Thomas Braidwood Wilson

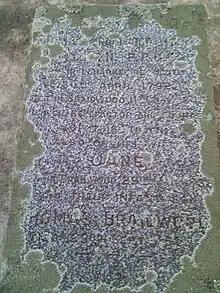
The grave stone of Thomas Braidwood Wilson. His wife and youngest son are interred here as well.

During the drought and depression of the early 1840s Wilson was declared bankrupt and on 11 November 1843 it is thought that he probably committed suicide. He was buried with his wife and child in the vault. The grave site fell into disrepair but was repaired and a path from the town added some time after April 2006. The route to the site is unclear (mapped here) and the absence of a track indicates it is rarely visited. The public way was in general use during the late 19th century and until the early 2000s. Community projects were arranged to restore the grave site in 1894 and in 1935, and the stiles were built with a Community Bicentennial Grant in 1988. On change of ownership of the property on which the grave sits, access was closed off by the owner in about 2005 and it is now rarely used as the stiles have been deliberately broken or locked off. Strong community pride in the site has seen several attempts at rectifying this, and The route commences with the first stile at the corner of the Kings Highway and Wallace Street at the North end of town and is a walk. You must proceed from stile to stile as barbed wire fences block alternative routes. From the second wooden stile (in poor repair) head to the north east of the paddock to the third metal stile and from there east to the fourth stile. If the stile is locked proceed north along the fence to the gate. From here the route is obvious.